The Badlees

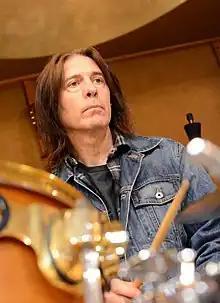
Ron Simasek - Drums

Meanwhile, Palladino and Feltenberger were also working on their own separate solo projects while continuing to perform live together as the "Pete & Jeff Duo". Simasek would also join them on occasion to become "Pete, Jeff, & Ron", and on one such occasion, Pete brought in some professional equipment to record a live show by the trio in Williamsport, Pennsylvania, resulting in the live album, "50:45 Live", which would ultimately be the last album released on the Rite-Off label in 2000.